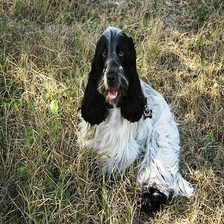
Species: dog
Breed: english cocker spaniel